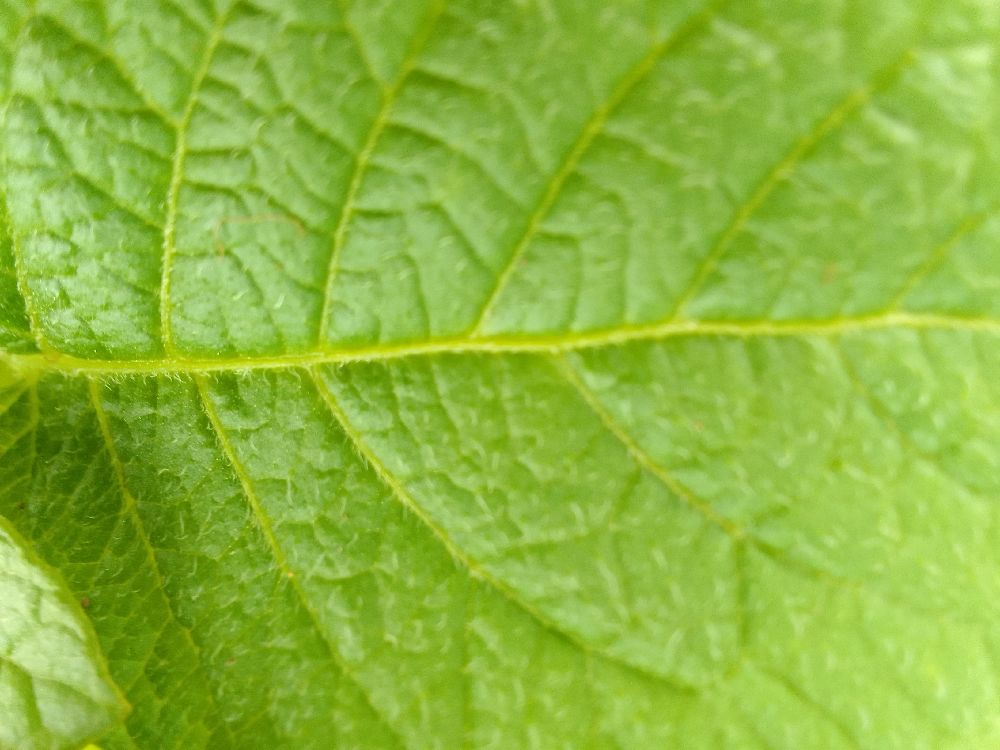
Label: Healthy